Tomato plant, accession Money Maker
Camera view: horizontal (90 deg, fisheye); turntable rotation: 60 degrees
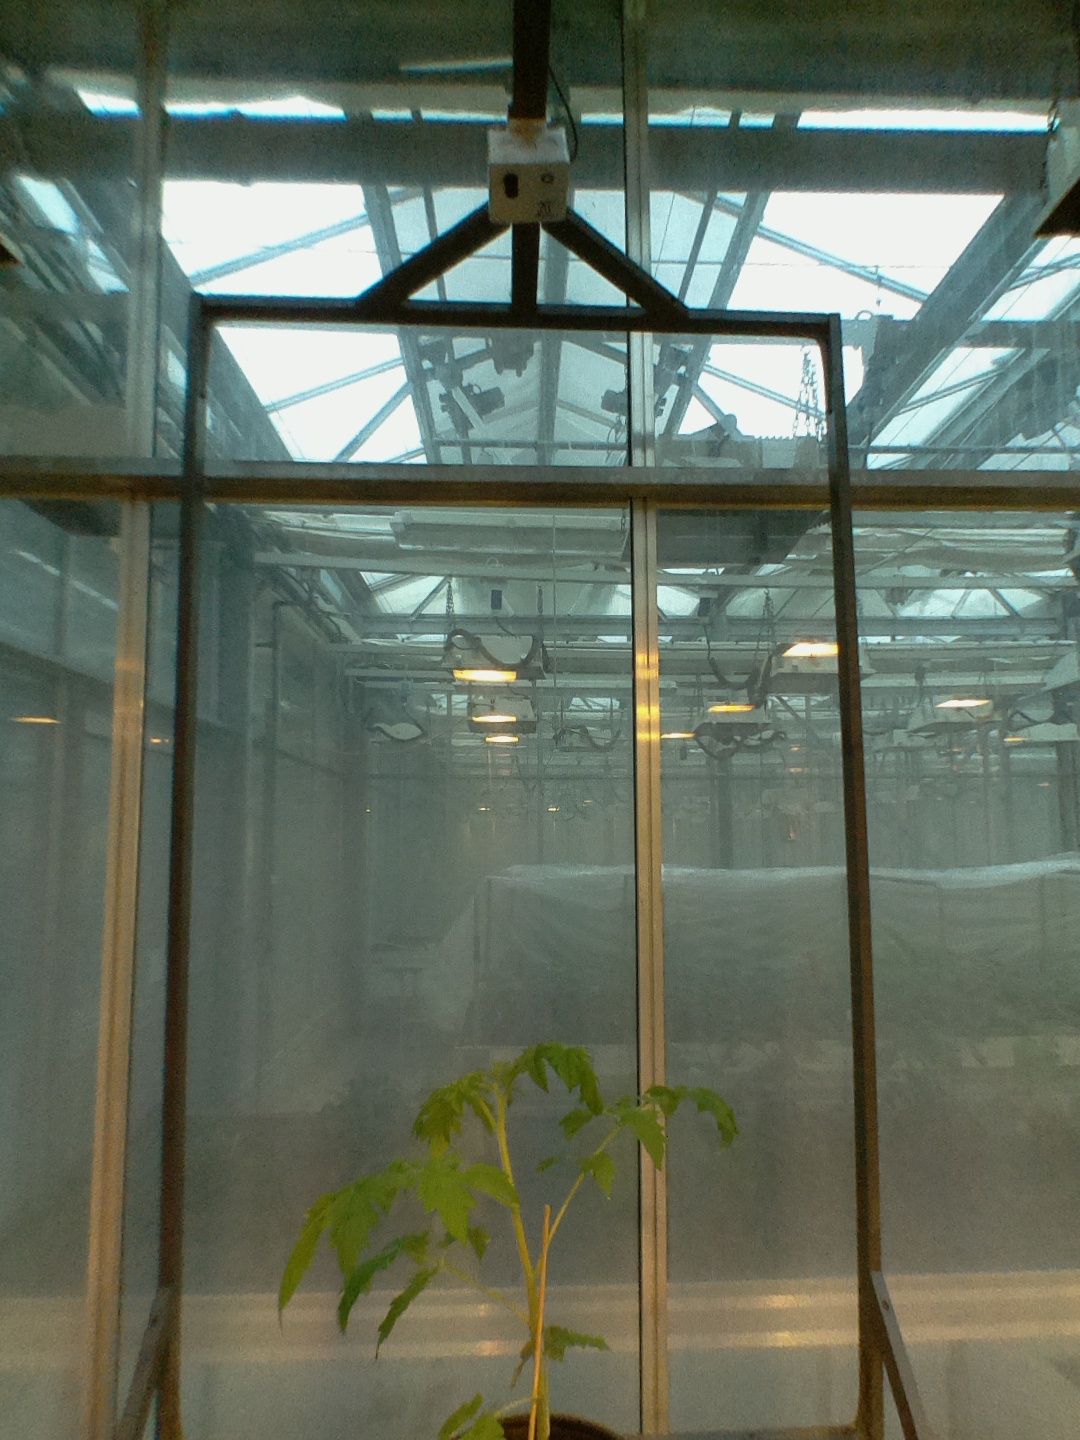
BBCH growth stage 13: 6 of true leaves visible